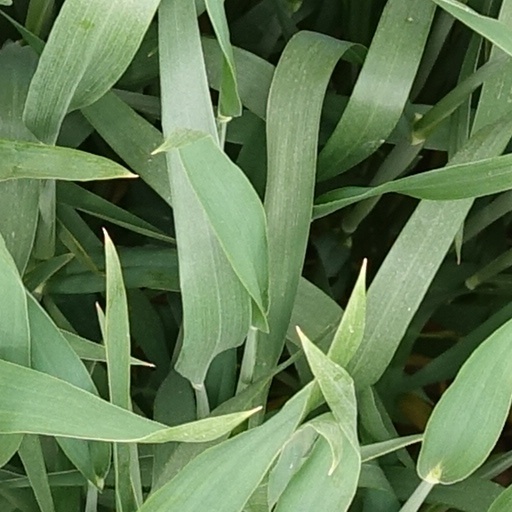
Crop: wheat